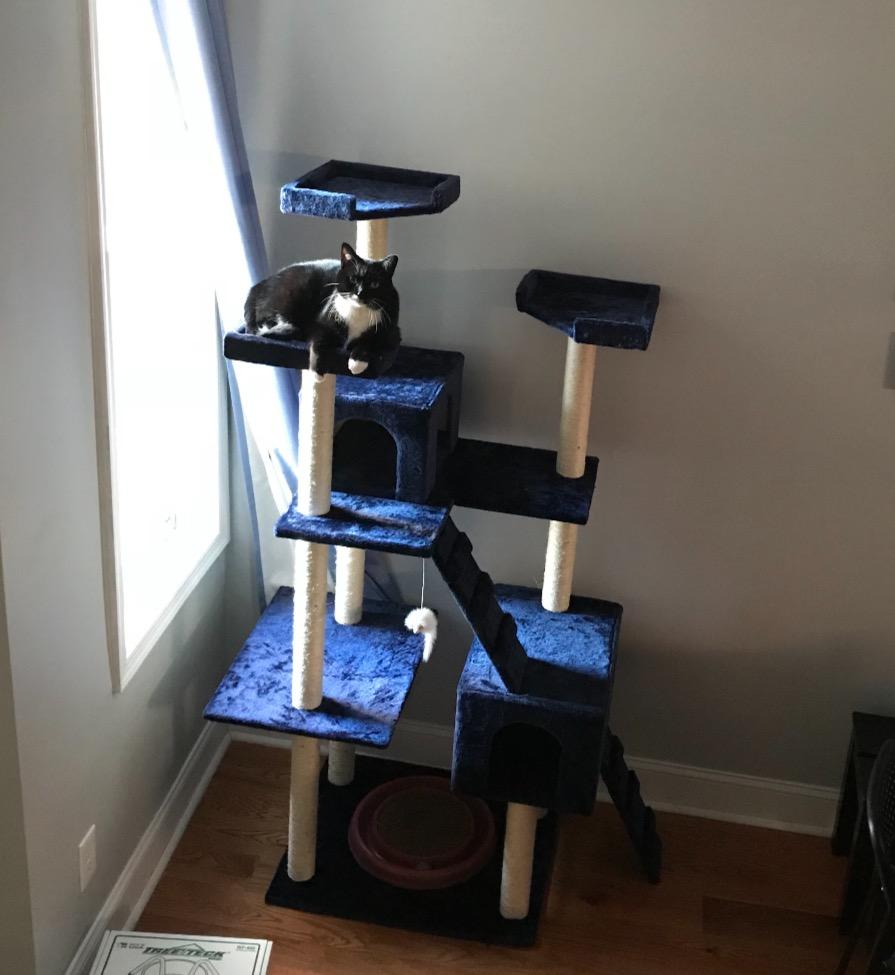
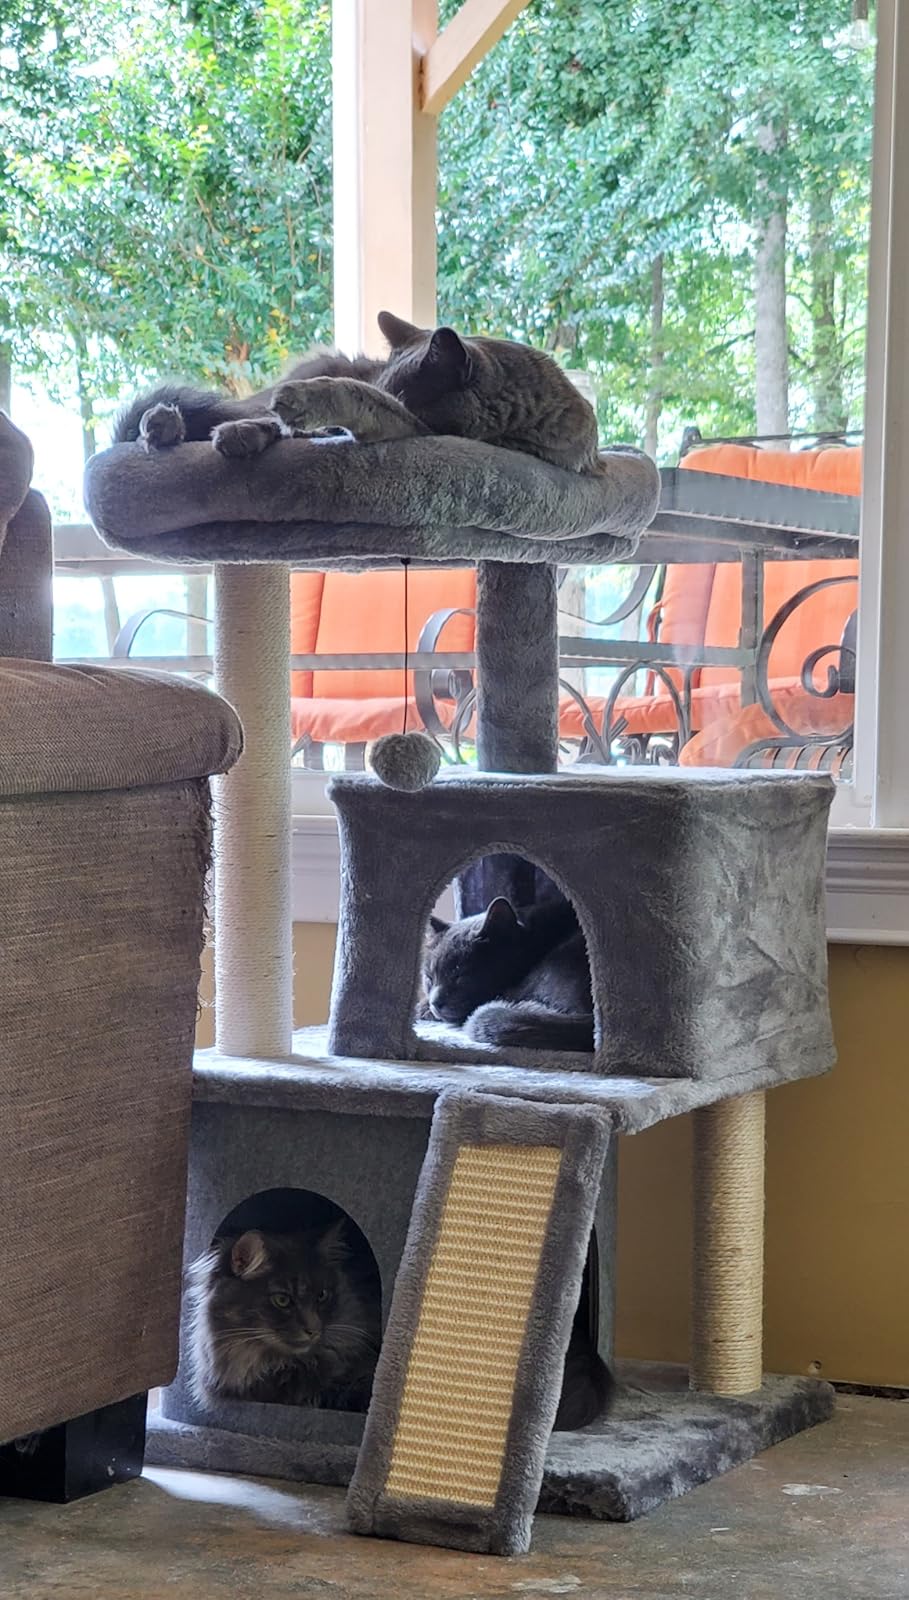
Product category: items_cat tree
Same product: no